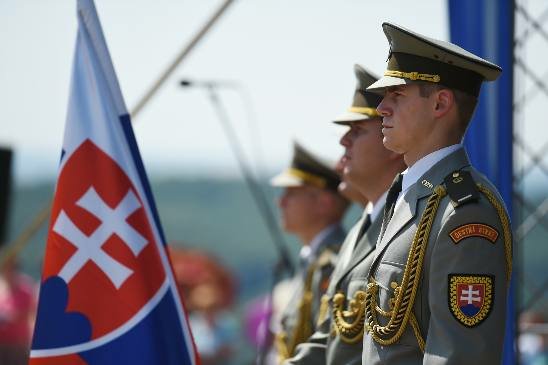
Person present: Yes